Poschiavo

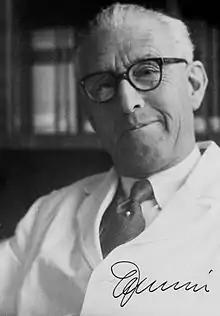
Guido Fanconi, 1959

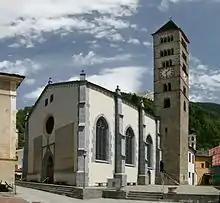
Church of San Vittore in Poschiavo

There are ten buildings in Poschiavo that are listed as Swiss Heritage sites of national significance. Three churches and a chapel are listed: "S. Maria Assunta", "S. Vittore", "S. Carlo Borromeo" and "Vecchio Monastero con cappella monastica di S. Maria Presentata"; three houses are also on the lis: "Casa Tomé", "Devon House", and "Li Curt House"; finally, there are three buildings, now used as museums; "Mulino di Aino", "Palazzo De Bassus Mengotti", "Palazzo Dorizzi".